McDonnell Douglas F-15E Strike Eagle

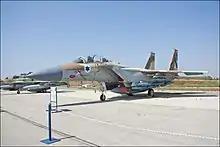
Israeli Air Force F-15I Ra'am

USAF F-15Es based at RAF Lakenheath in the United Kingdom performed several long range strikes against IS camps and prominent figures in Libya. On 13 November 2015, a pair of F-15Es killed Abu Nabil al-Anbari, the leader of the Islamic State of Iraq and the Levant in Libya, in a strike near Darnah, Eastern Libya. On 20 February 2016, USAF F-15Es hit an IS training camp near Sabratha where foreign fighters were based, reportedly killing Noureddine Chouchane, a 36-year-old Tunisian jihadist linked to the 2015 Sousse attacks. Sources said that 49 people were killed and 6 wounded; two Serbians kidnapped by IS in 2015 were also reportedly killed.